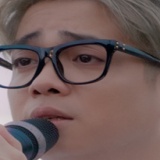
ca sĩ Bùi Anh Tuấn